Gian Carlo Vacchelli

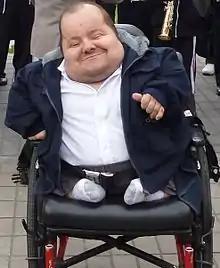
Vacchelli in 2012

Gian Carlo Vacchelli Corbetto (16 December 1981 – 12 August 2020) was a Peruvian sports commentator and Fujimorist politician. Nicknamed El Angelito, meaning "the little angel", he presented the sports program "El ángel del deporte" (2008–09) on . Between 2011 and 2016, Vacchelli was a member of the Fujimorist Force 2011 and was Congressman for the district of Lima elected in the 2011 elections. He stood for re-election in the 2016 election, but lost his seat. During his time in Congress, he presented various bills in favour of sports and people with disabilities, of which 49 were approved.